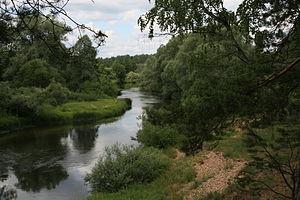
L'oblast de Kalouga est une division administrative de la Fédération de Russie. Elle fait partie du district fédéral central. Son centre administratif est la ville de Kalouga.